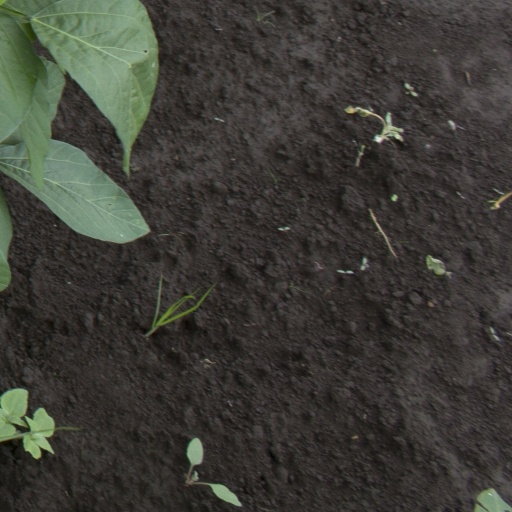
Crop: soybean